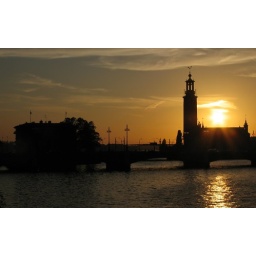
The sunset over the lake in Stockholm was gorgeous. I took this from the bridge out of the Gamla Stockholm area.